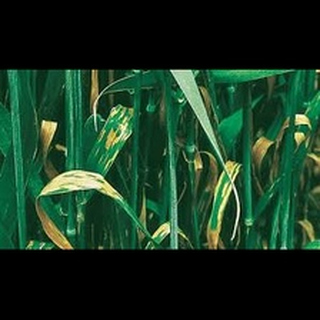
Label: wheat_leaf_blight